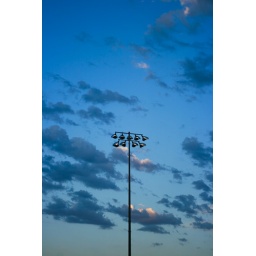
A soccer field light at the outdoor soccer field by the dog park.